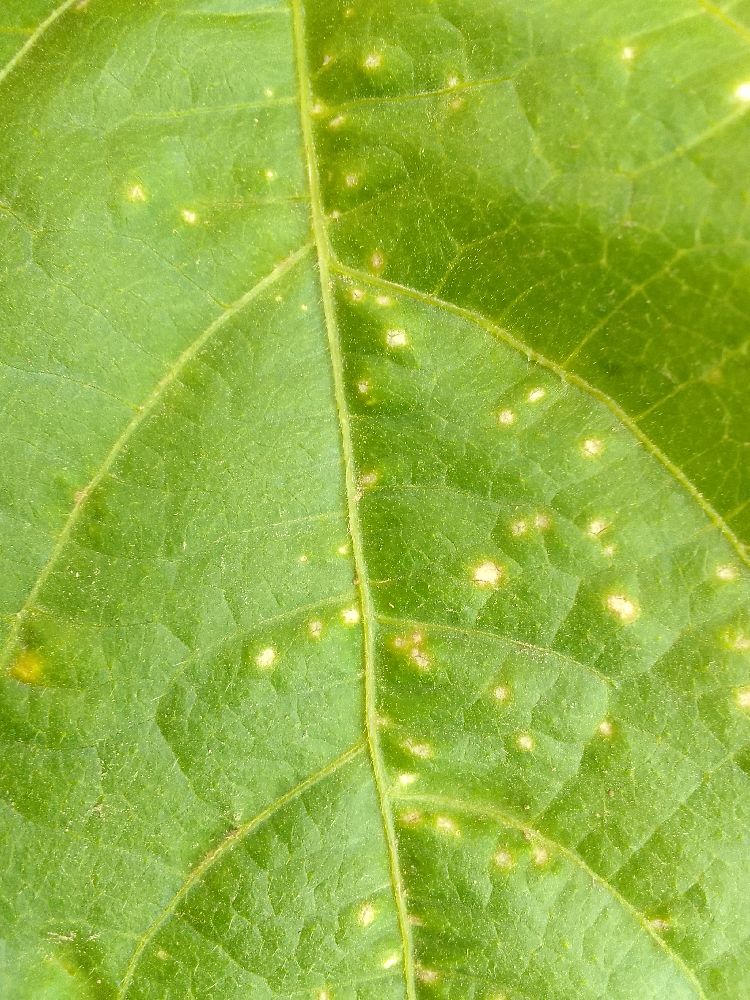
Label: rust